Duleek

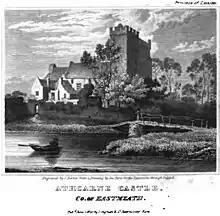
Athcarne Castle, Co. Meath, 1820

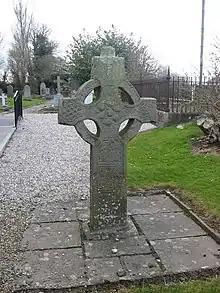
High Cross at Duleek

Duleek began as an early Christian monastic settlement. Saint Patrick established a bishopric here about 450 AD, which he placed in the care of Saint Cianán on 24 November 489. The place was sacked several times by the Norsemen between 830 and 1149 and was also pillaged by the Normans in 1171. In April 1014, the bodies of Brian Ború and his son lay in state in Duleek on their way to Armagh. The original monastery settlement is reputed to be the place where Saint Patrick and several contemporaries spent the winter period while compiling the Seanchas Mór, the first written compiled form of the ancient Brehon Laws of Ireland, in the fifth century. The 12th century saw the reconstitution of the original monastery as Saint Mary's Abbey and the subsumption of the Diocese of Duleek by the Diocese of Meath.